Joseph-Edmond Roy

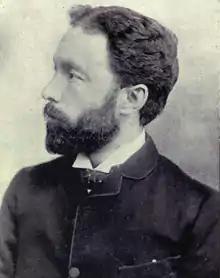

Joseph-Edmond Roy (December 7, 1858 May 8, 1913) was a Quebec notary, editor, historian and political figure.